John P. Bobo

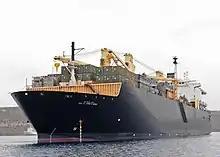
Maritime prepositioning ship "USNS 2nd Lt. John P. Bobo" is anchored in Souda Bay, Greece in 2010.

The President of the United States in the name of The Congress takes pride in presenting the MEDAL OF HONOR posthumously to